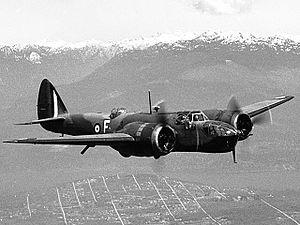
Le Bristol Blenheim est un bombardier léger rapide triplace britannique de la Seconde Guerre mondiale. Issu d’un projet civil, ce bimoteur a été le premier monoplan métallique à aile cantilever à entrer en service dans la RAF. Plus rapide que la majorité des chasseurs en service en 1936, il se révéla décevant à l’épreuve des premiers combats en 1939, mais occupa une place importante dans le dispositif militaire britannique au début de la Seconde Guerre mondiale.